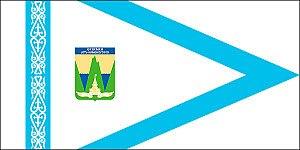
Öskemen est une ville de l'est de la République du Kazakhstan et la capitale de l'oblys du Kazakhstan-Oriental. Sa population s'élevait à 305 794 habitants en 2012.